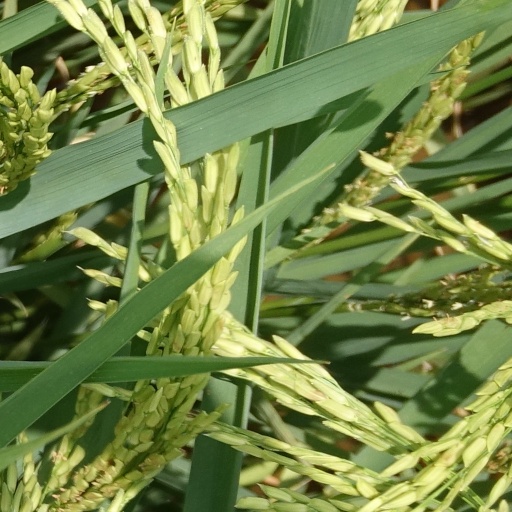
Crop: rice